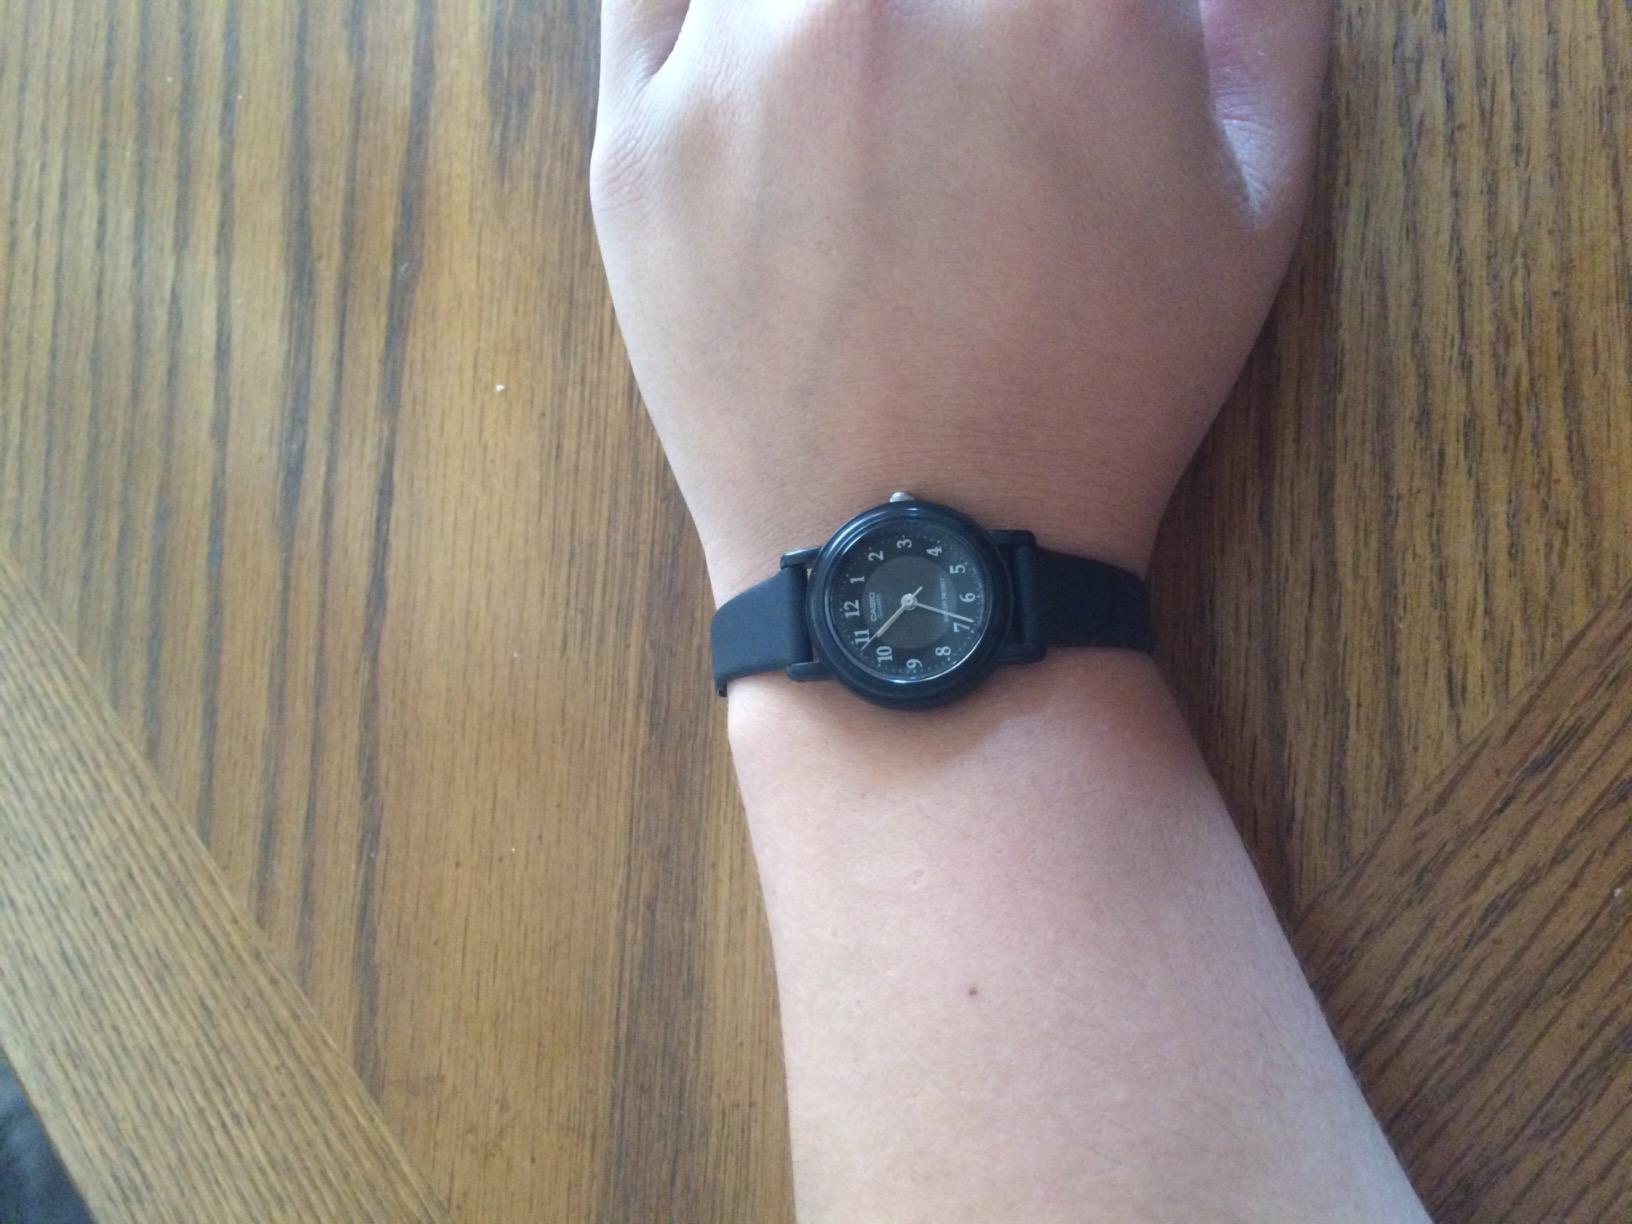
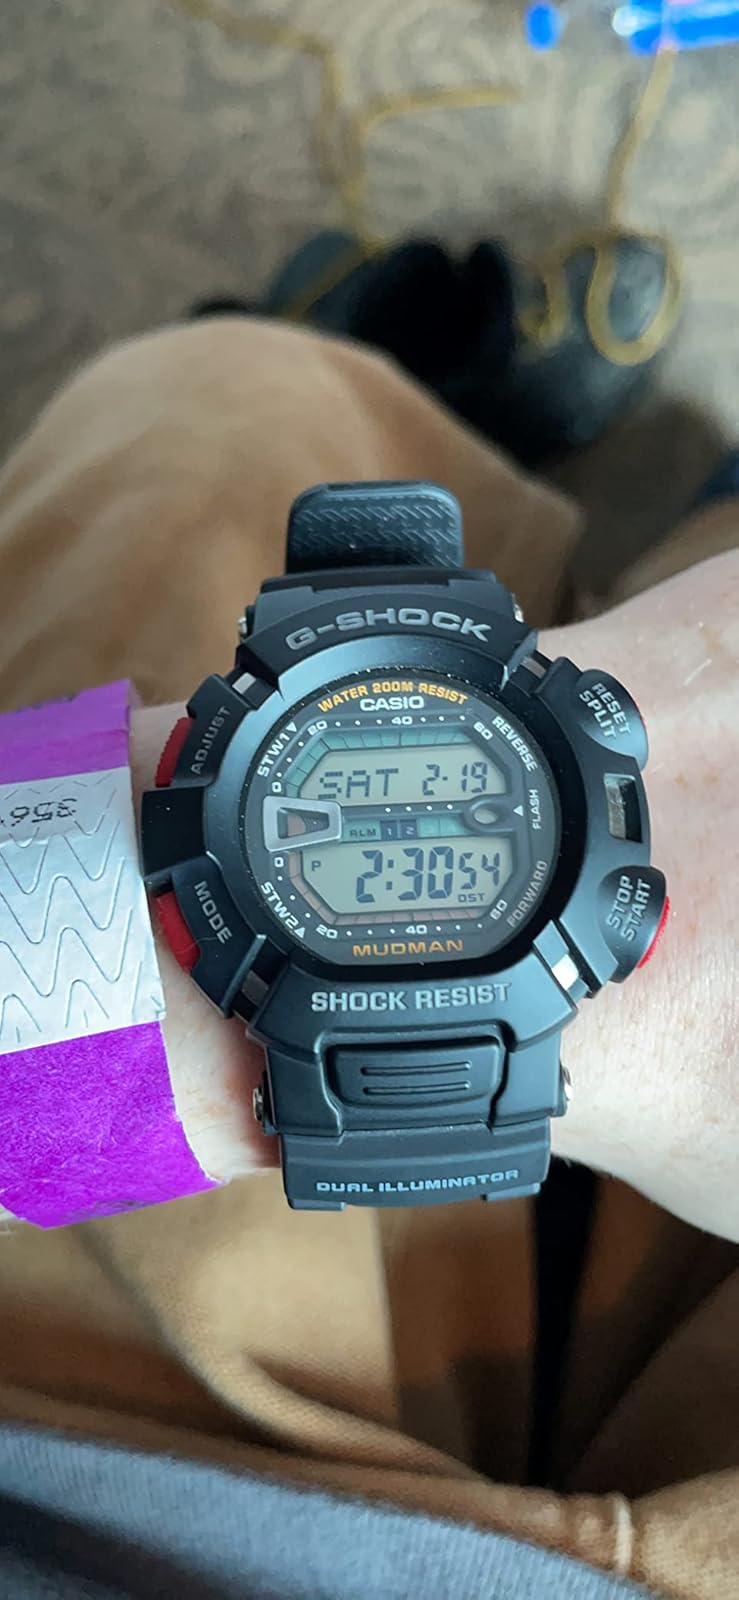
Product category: accessories_watch
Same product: no